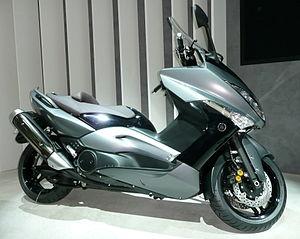
Les attentats de mars 2012 en France, ou tueries de mars 2012 à Toulouse et Montauban, sont une série d'attentats qui se sont déroulés en mars 2012, tuant sept personnes : trois militaires dont deux de confession musulmane et quatre civils, dont trois enfants d'une école juive. Le parquet antiterroriste de Paris s'est saisi des affaires et a ouvert trois enquêtes « pour des faits qualifiés d'assassinat et tentatives d'assassinat en lien avec une entreprise terroriste », d'après François Molins, le procureur de Paris.